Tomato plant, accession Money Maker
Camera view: bottom (45 deg); turntable rotation: 210 degrees
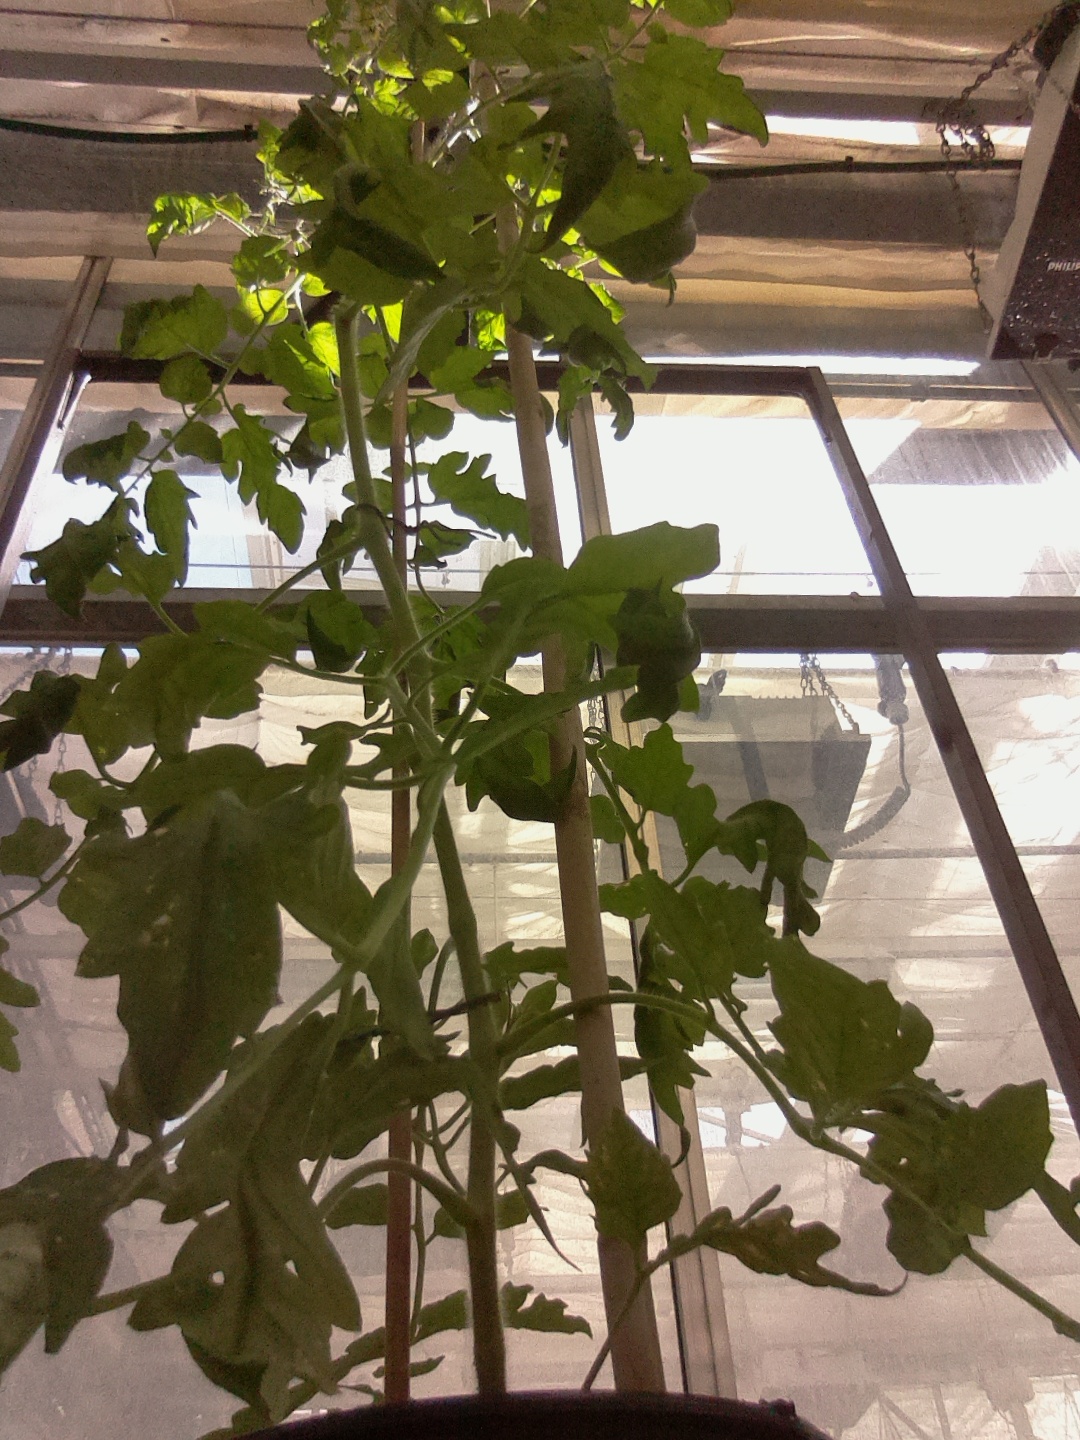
BBCH growth stage 70: Fruits at the main stem or branches visibles